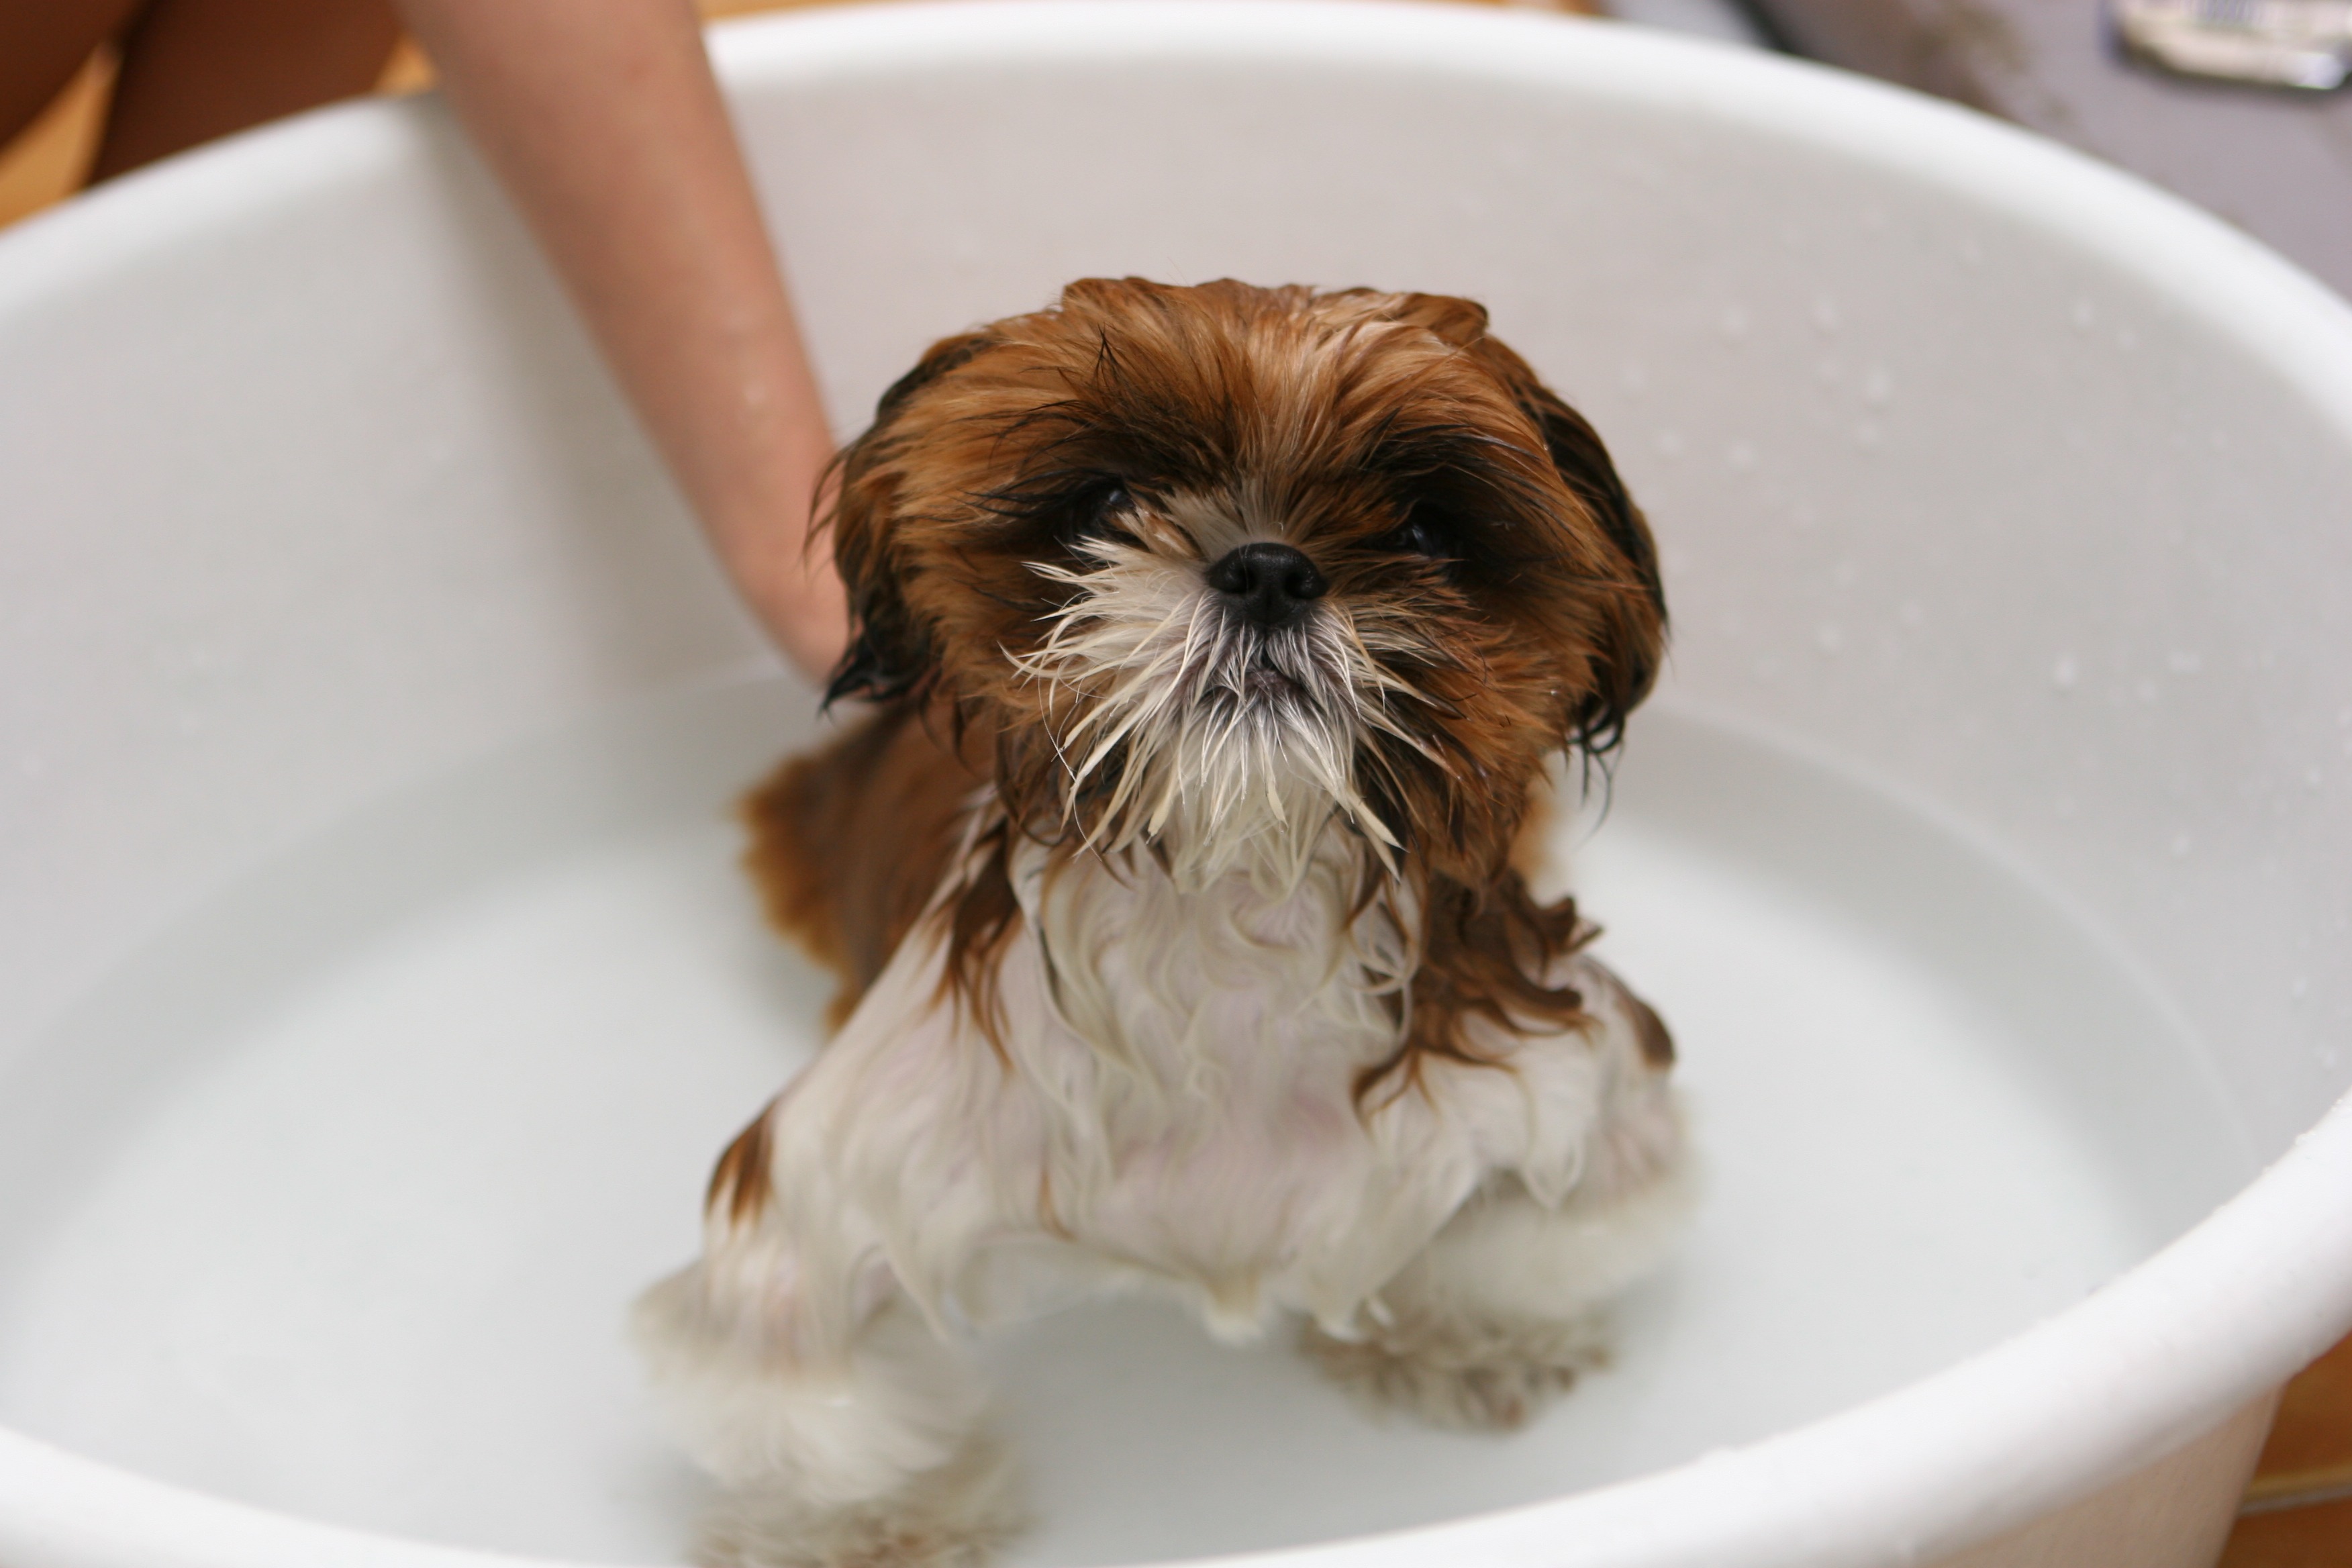
water, puppy, dog, mammal, vertebrate, bath, dog breed, lhasa apso, shih tzu, dara, dog like mammal, carnivoran, chinese imperial dog